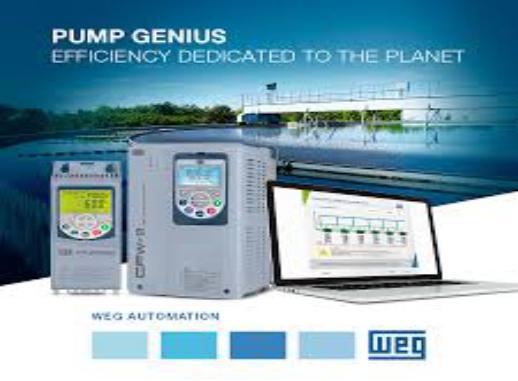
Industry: Others